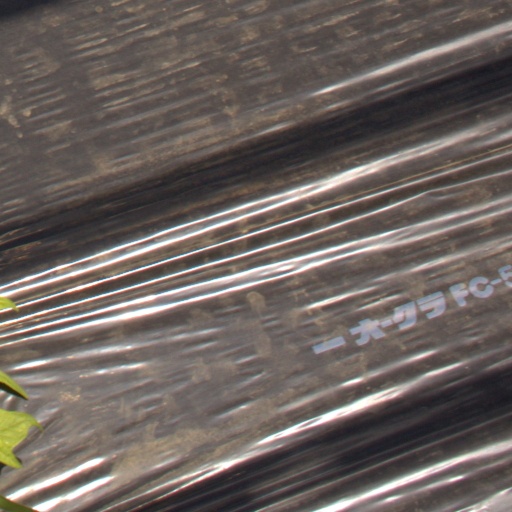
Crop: Jerusalem artichoke